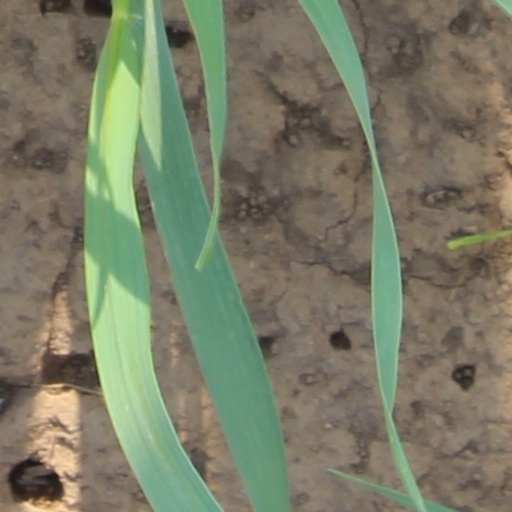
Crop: wheat